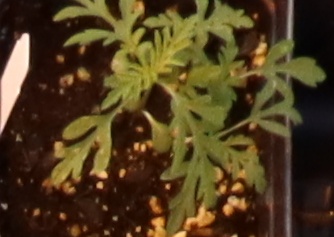
Label: Ragweed